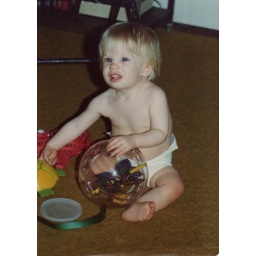
Look, Mom! A big ball with a butterfly in it! And a big plastic turtle!